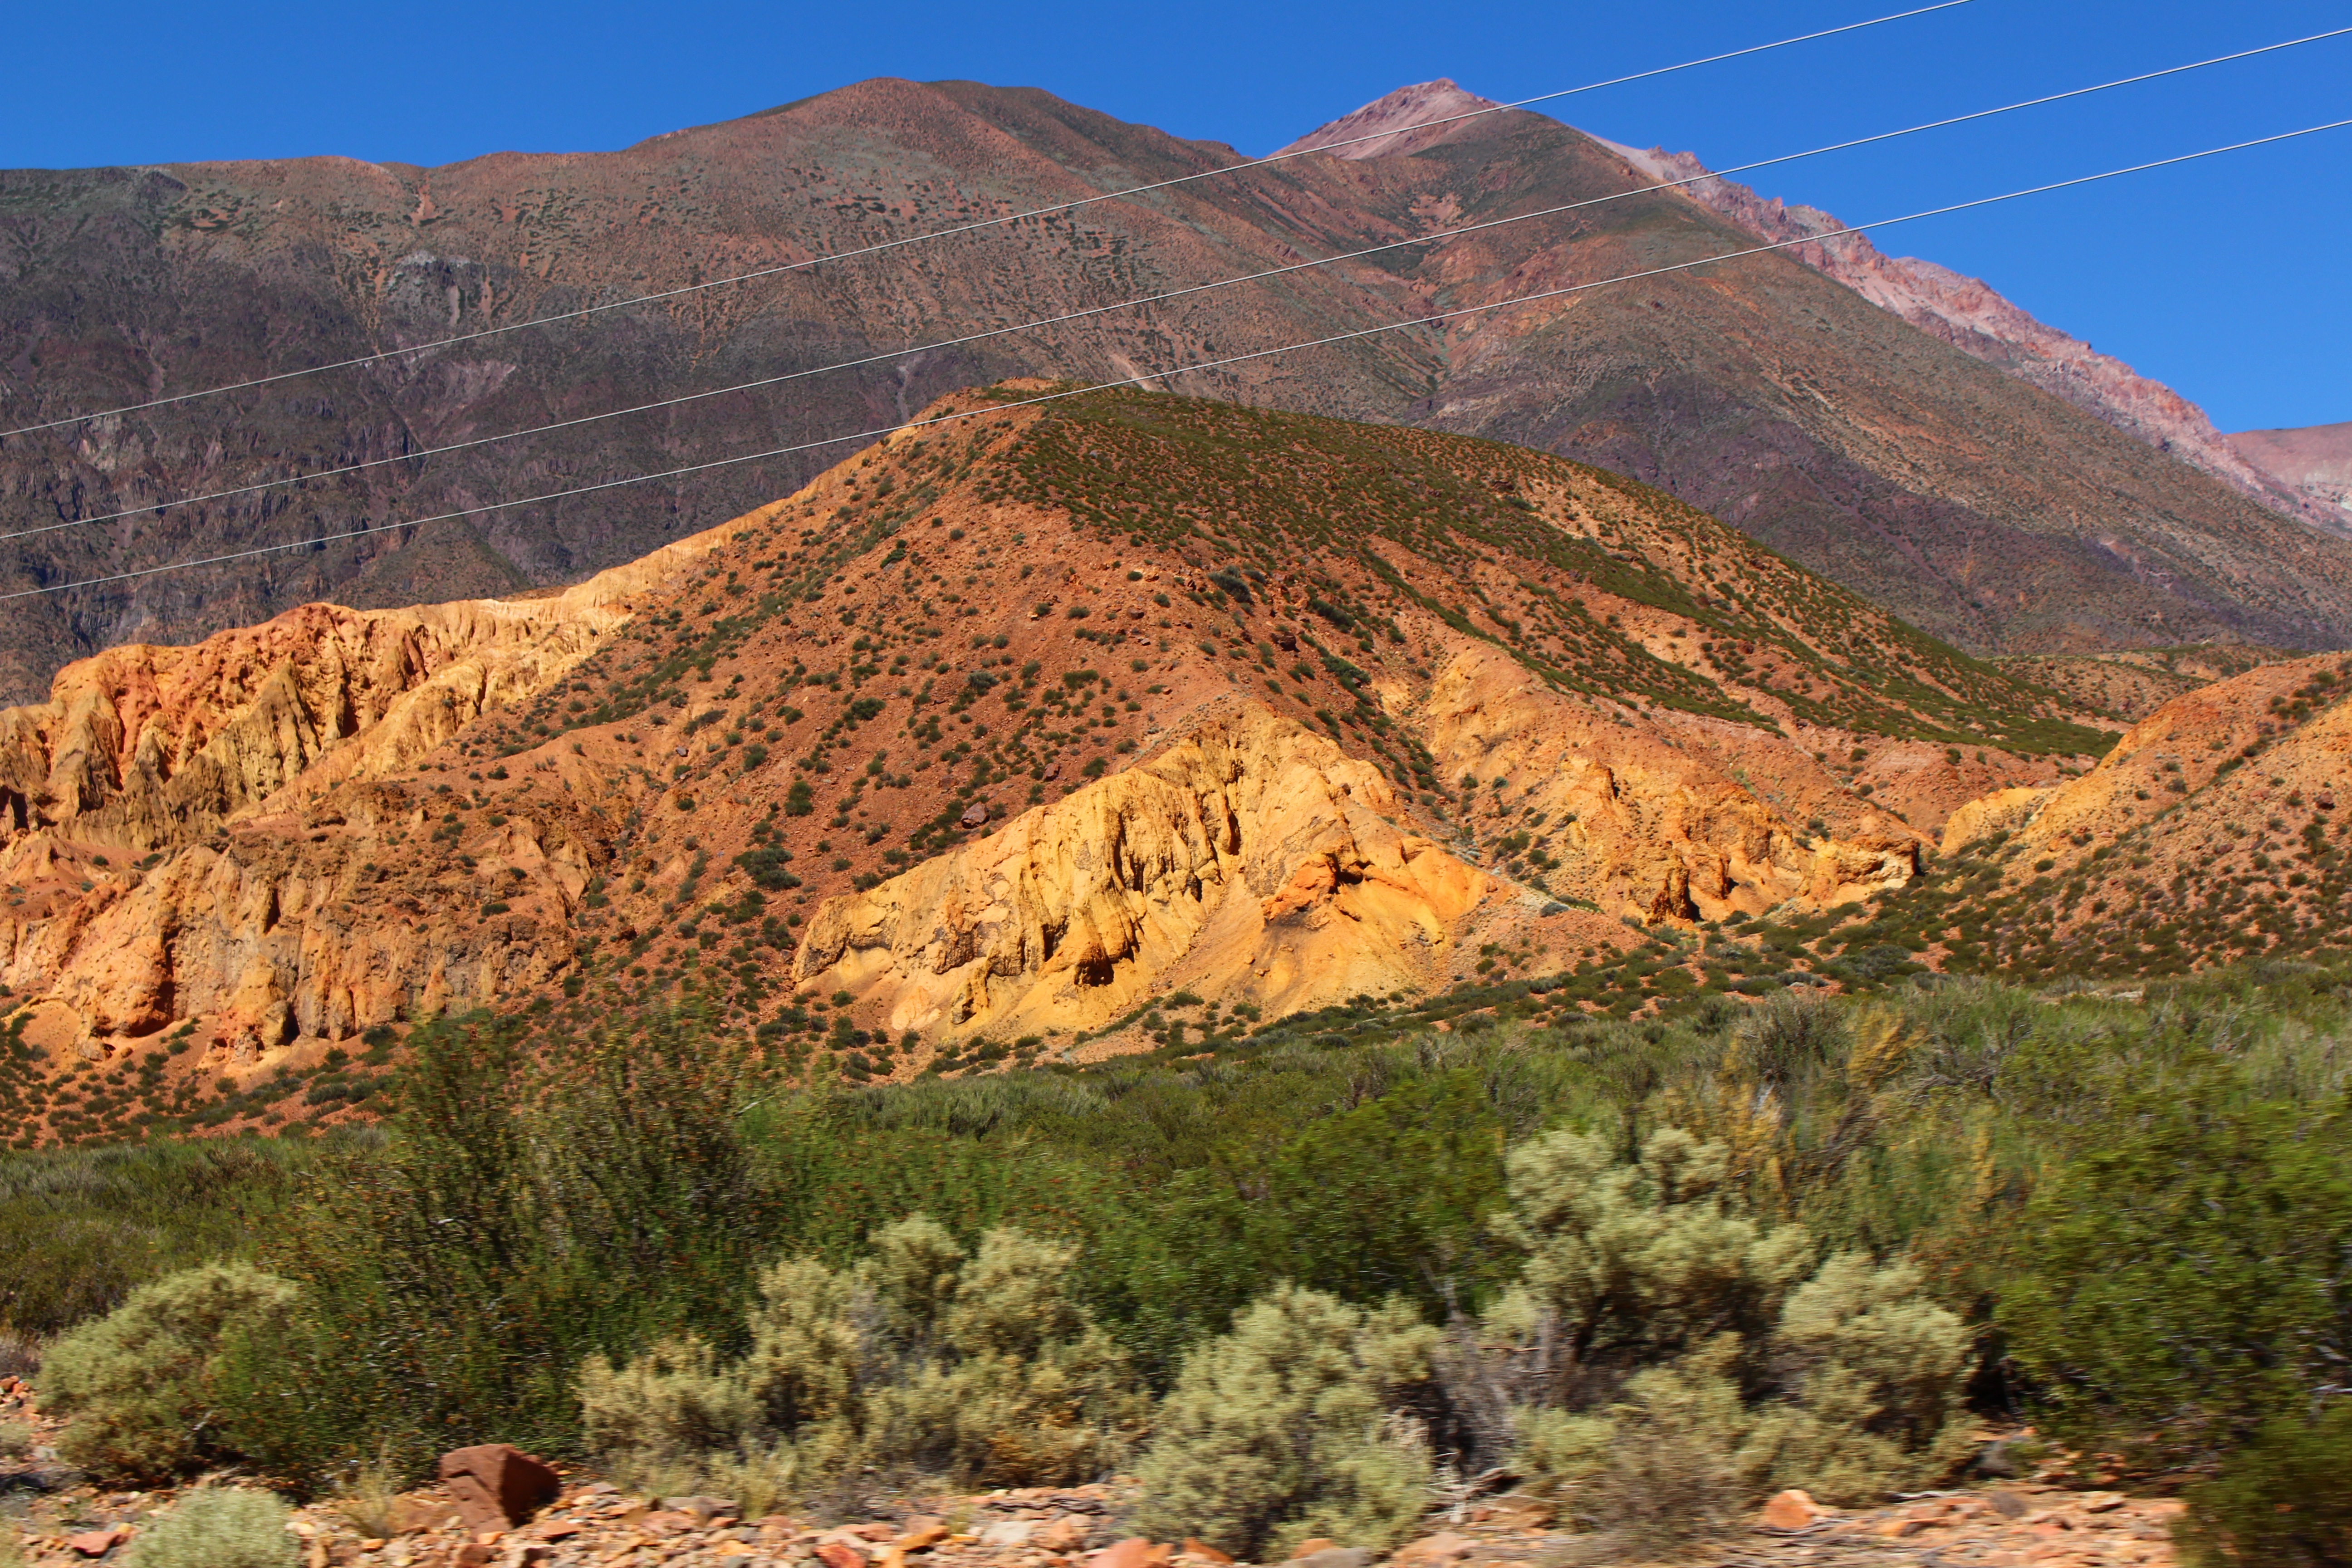
landscape, rock, wilderness, mountain, trail, hill, valley, soil, canyon, ridge, geology, badlands, plateau, escarpment, ecosystem, wadi, butte, landform, natural environment, geographical feature, mountainous landforms